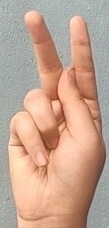
ASL sign: K